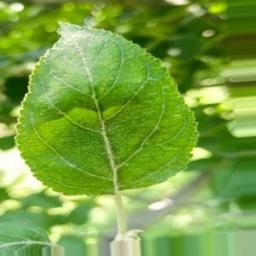
Label: Healthy